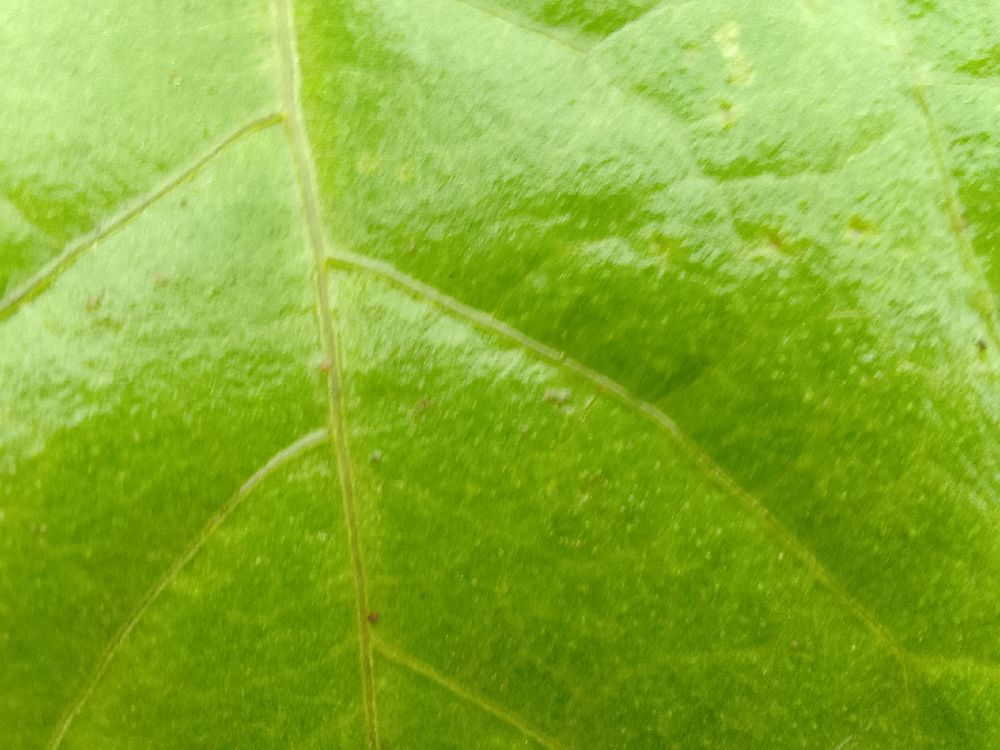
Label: healthy